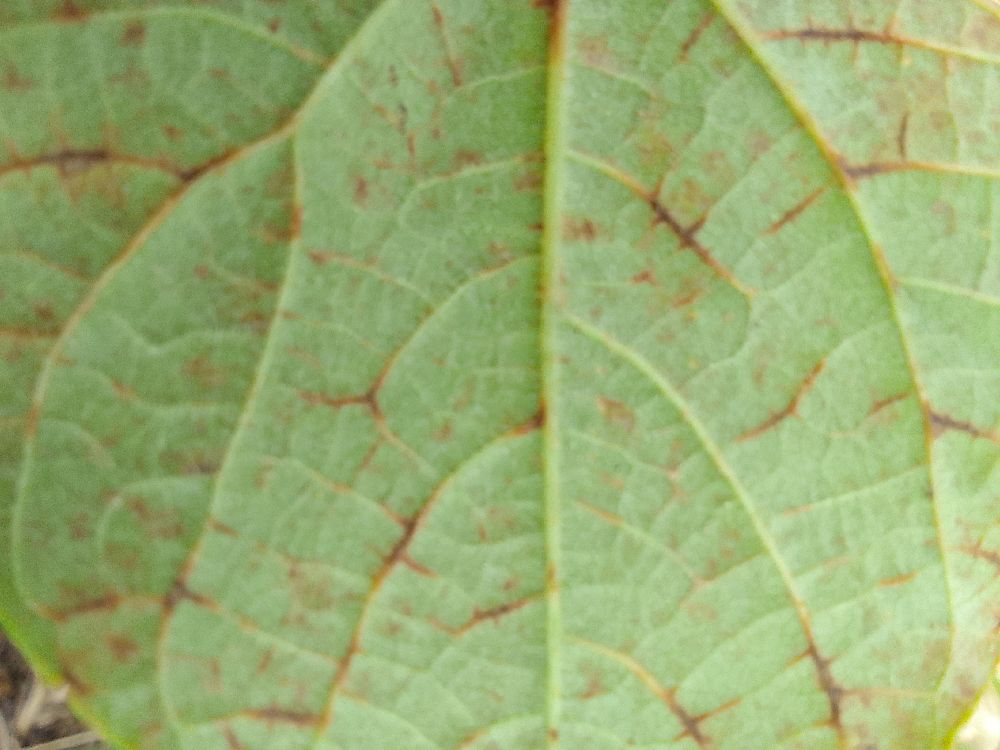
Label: anthracnose